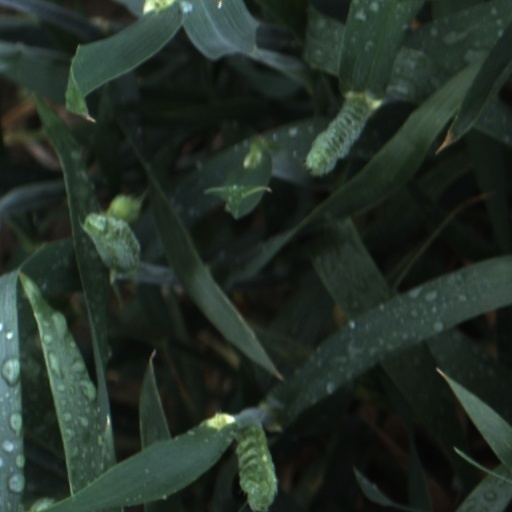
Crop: wheat